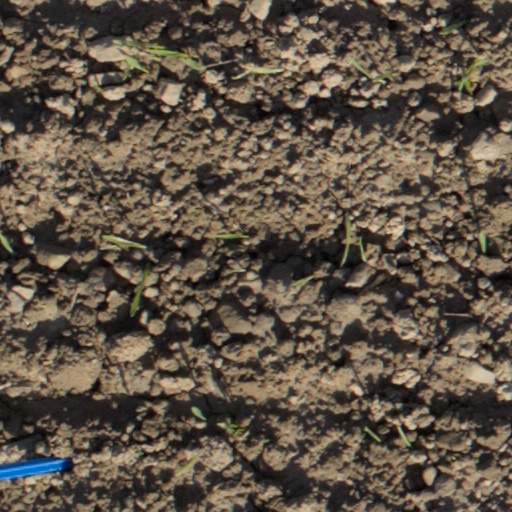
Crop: wheat